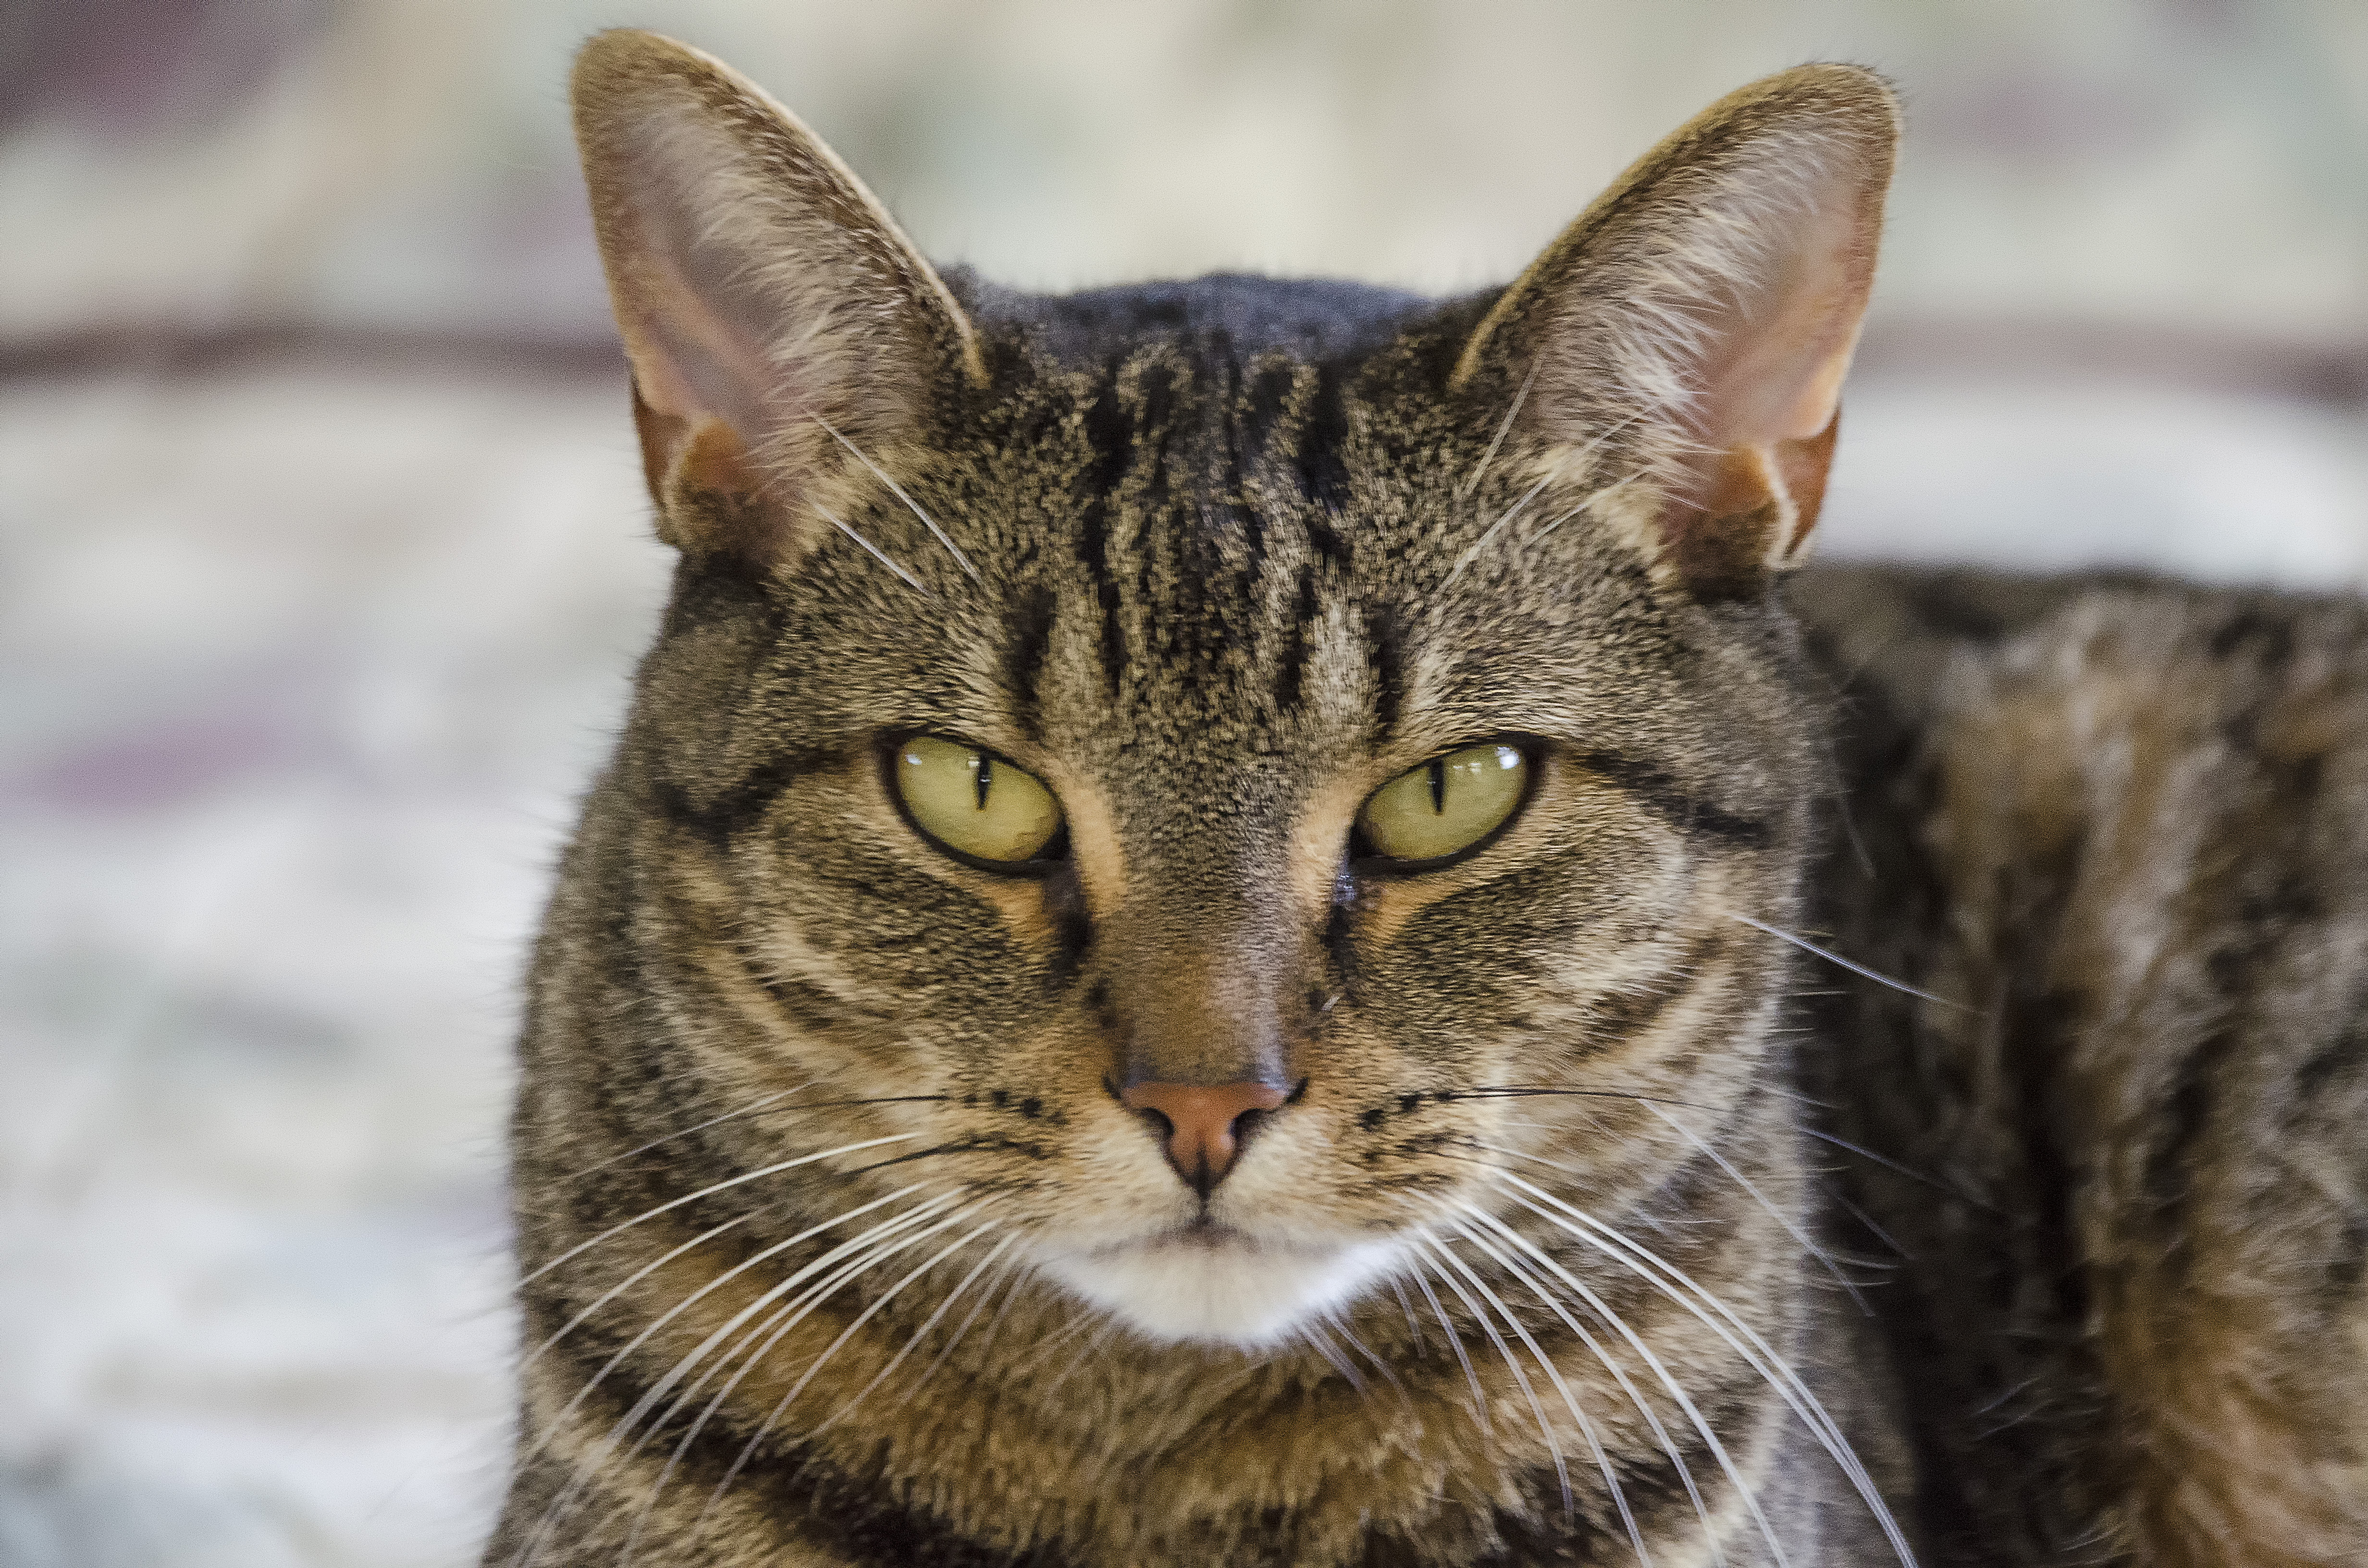
wildlife, cat, mammal, fauna, close up, nose, whiskers, snout, canada, vertebrate, chat, quebec, sherbrooke, tabby cat, bengal, european shorthair, wild cat, small to medium sized cats, cat like mammal, domestic short haired cat, pixie bob, rusty spotted cat, ocicat, toyger